Question: Please indicate a possible affordance area of the jump_skis that can be used for sliding
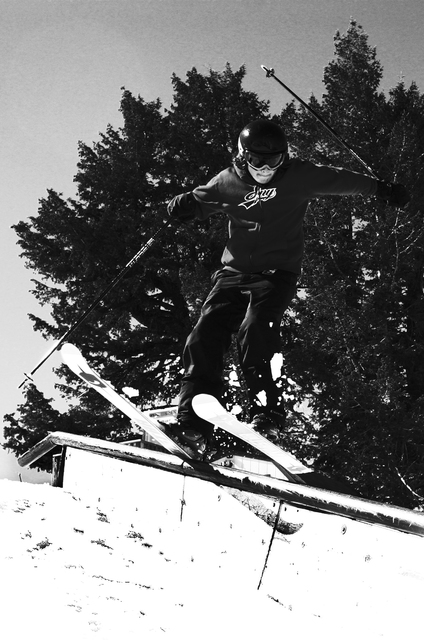
Answer: [56.833, 336.071, 310.833, 536.738]